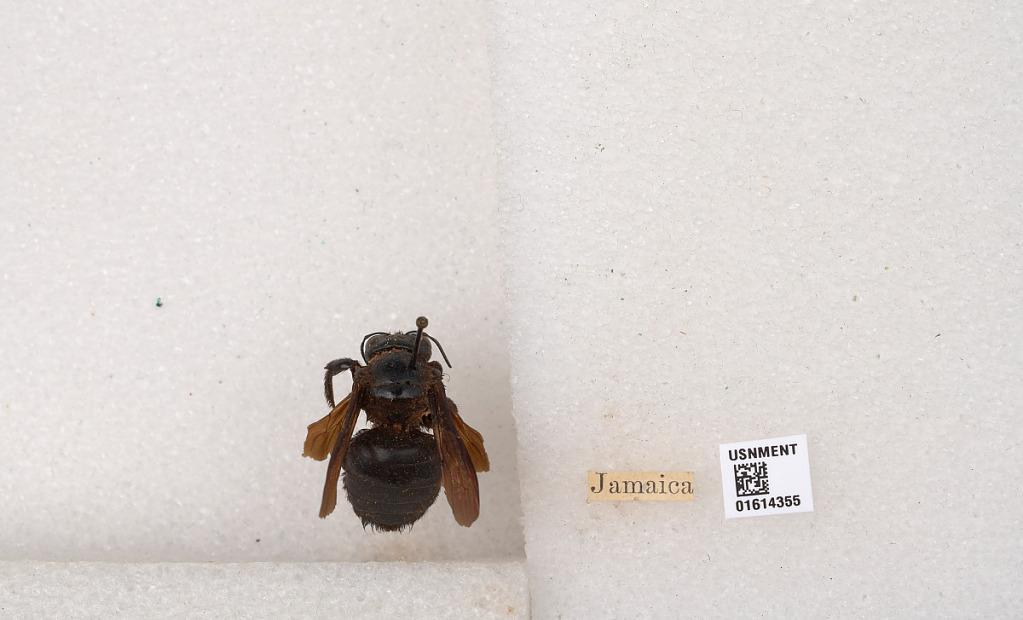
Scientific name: Xylocopa (Neoxylocopa) mordax Smith
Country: Jamaica
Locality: Jamaica